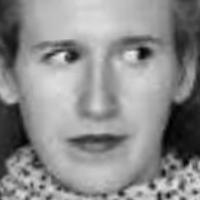
Age group: age 31-40